Avi Mizrahi

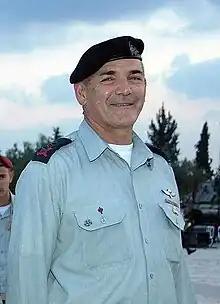

Aluf Avi (Abraham) Mizrahi (born 1957) is a general in the Israel Defense Forces, the Head of Israeli Central Command between October 2009 and March 2012.